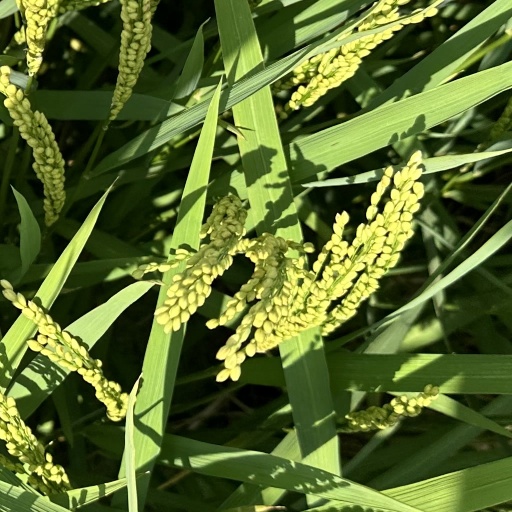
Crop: rice